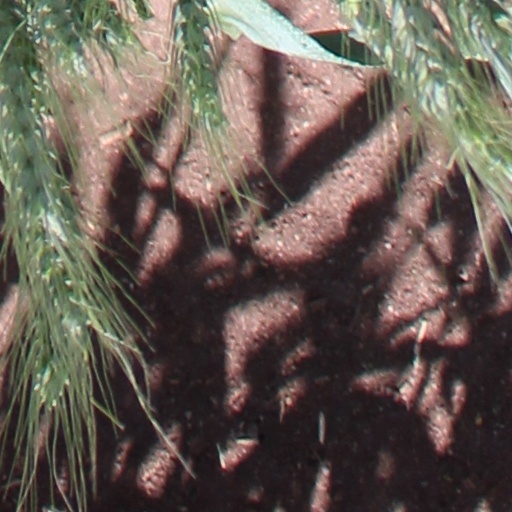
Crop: wheat